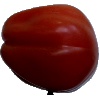
Label: tomato_heart